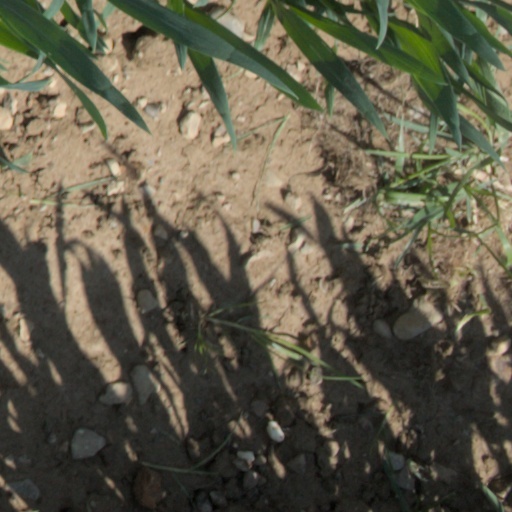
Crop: wheat